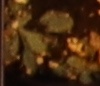
Label: Horseweed